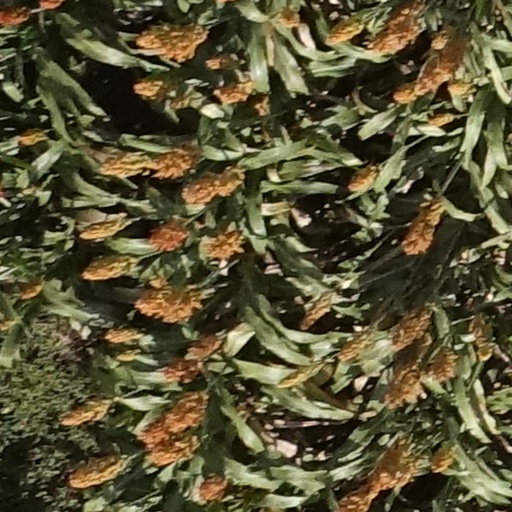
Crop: sorghum